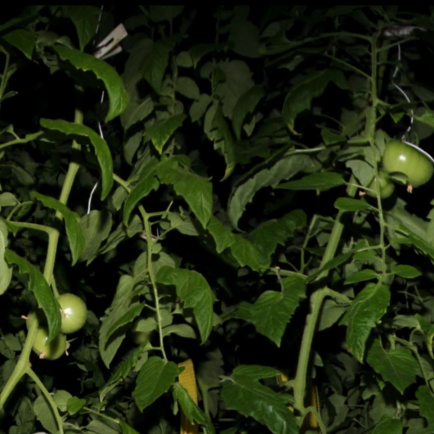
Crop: tomato